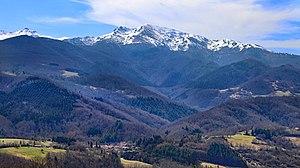
Mont Fourcat vu du Nord
Nalzen est une commune française, située dans le département de l'Ariège en région Occitanie.
Le mont Fourcat est un sommet des Pyrénées françaises, situé dans l'Ariège. Il est l'un des principaux sommets du massif de Tabe, dans la partie orientale du département.